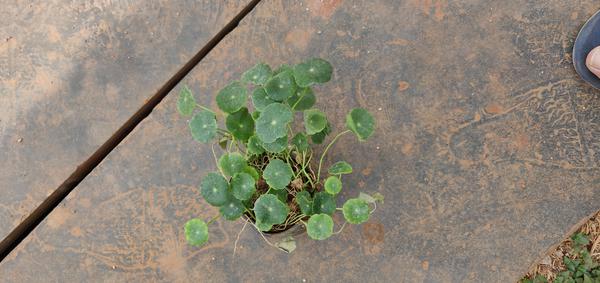
Plant: Brahmi